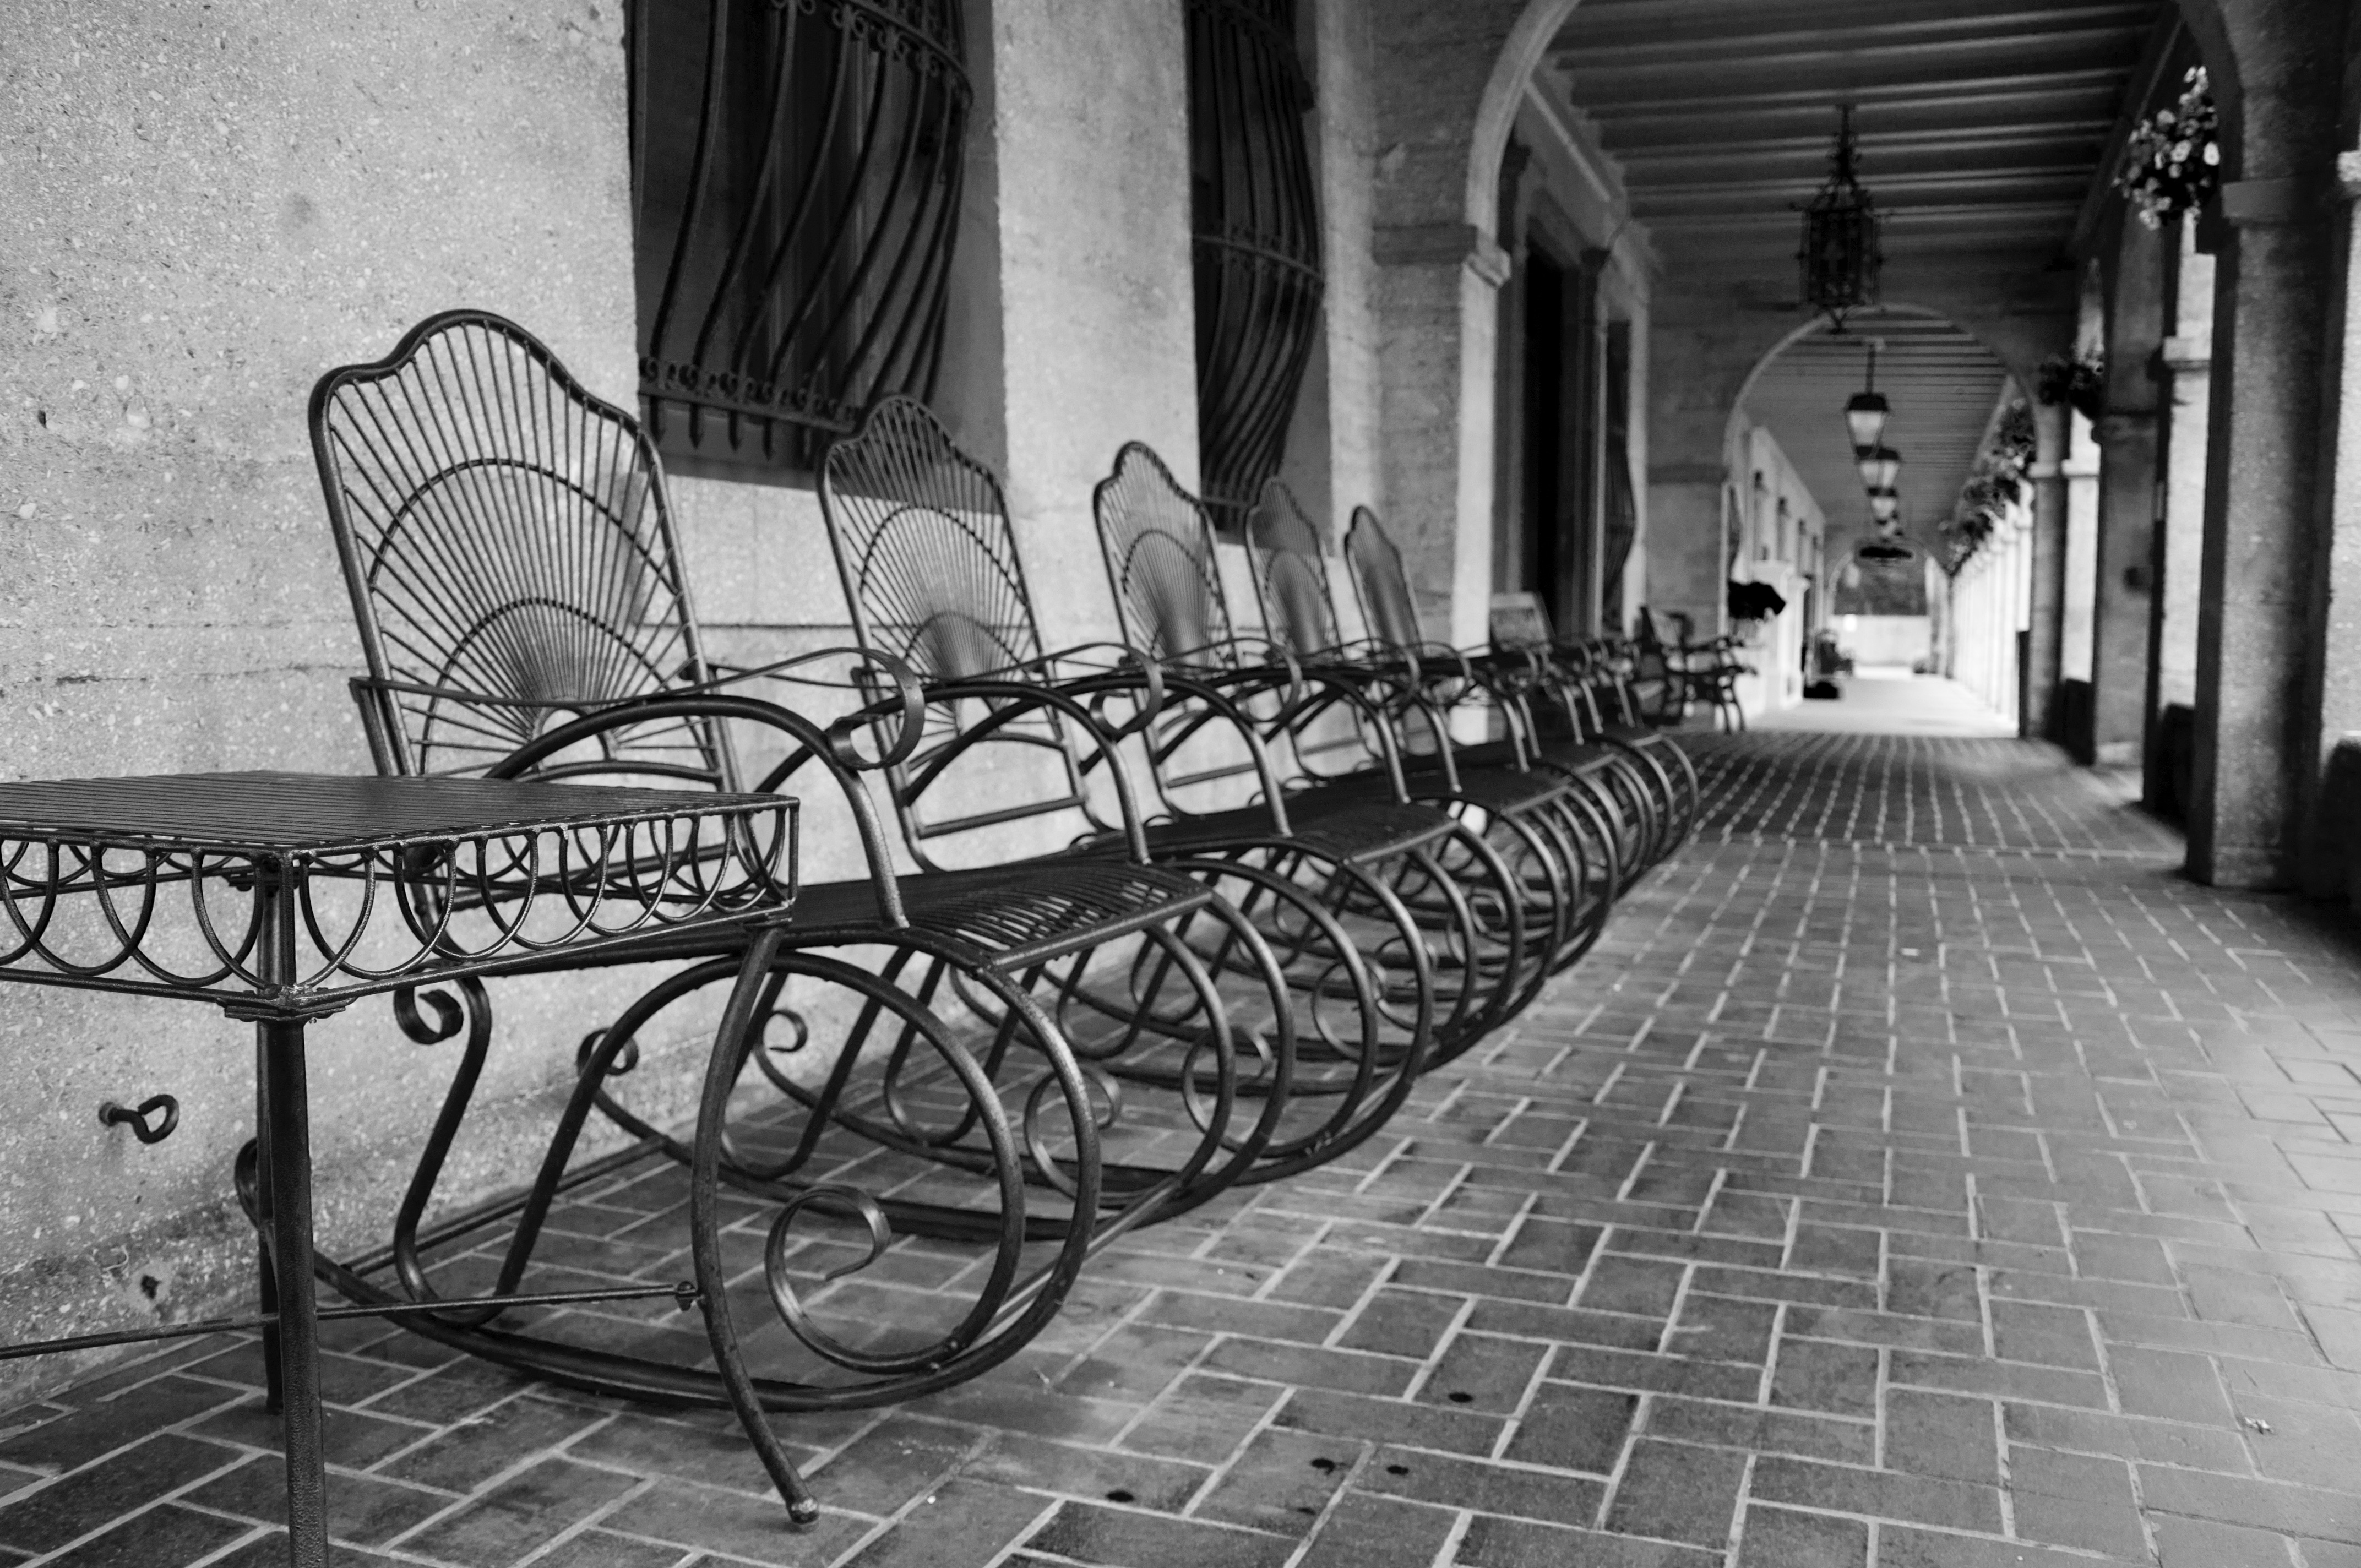
black and white, street, photography, vehicle, monochrome, monochrome photography